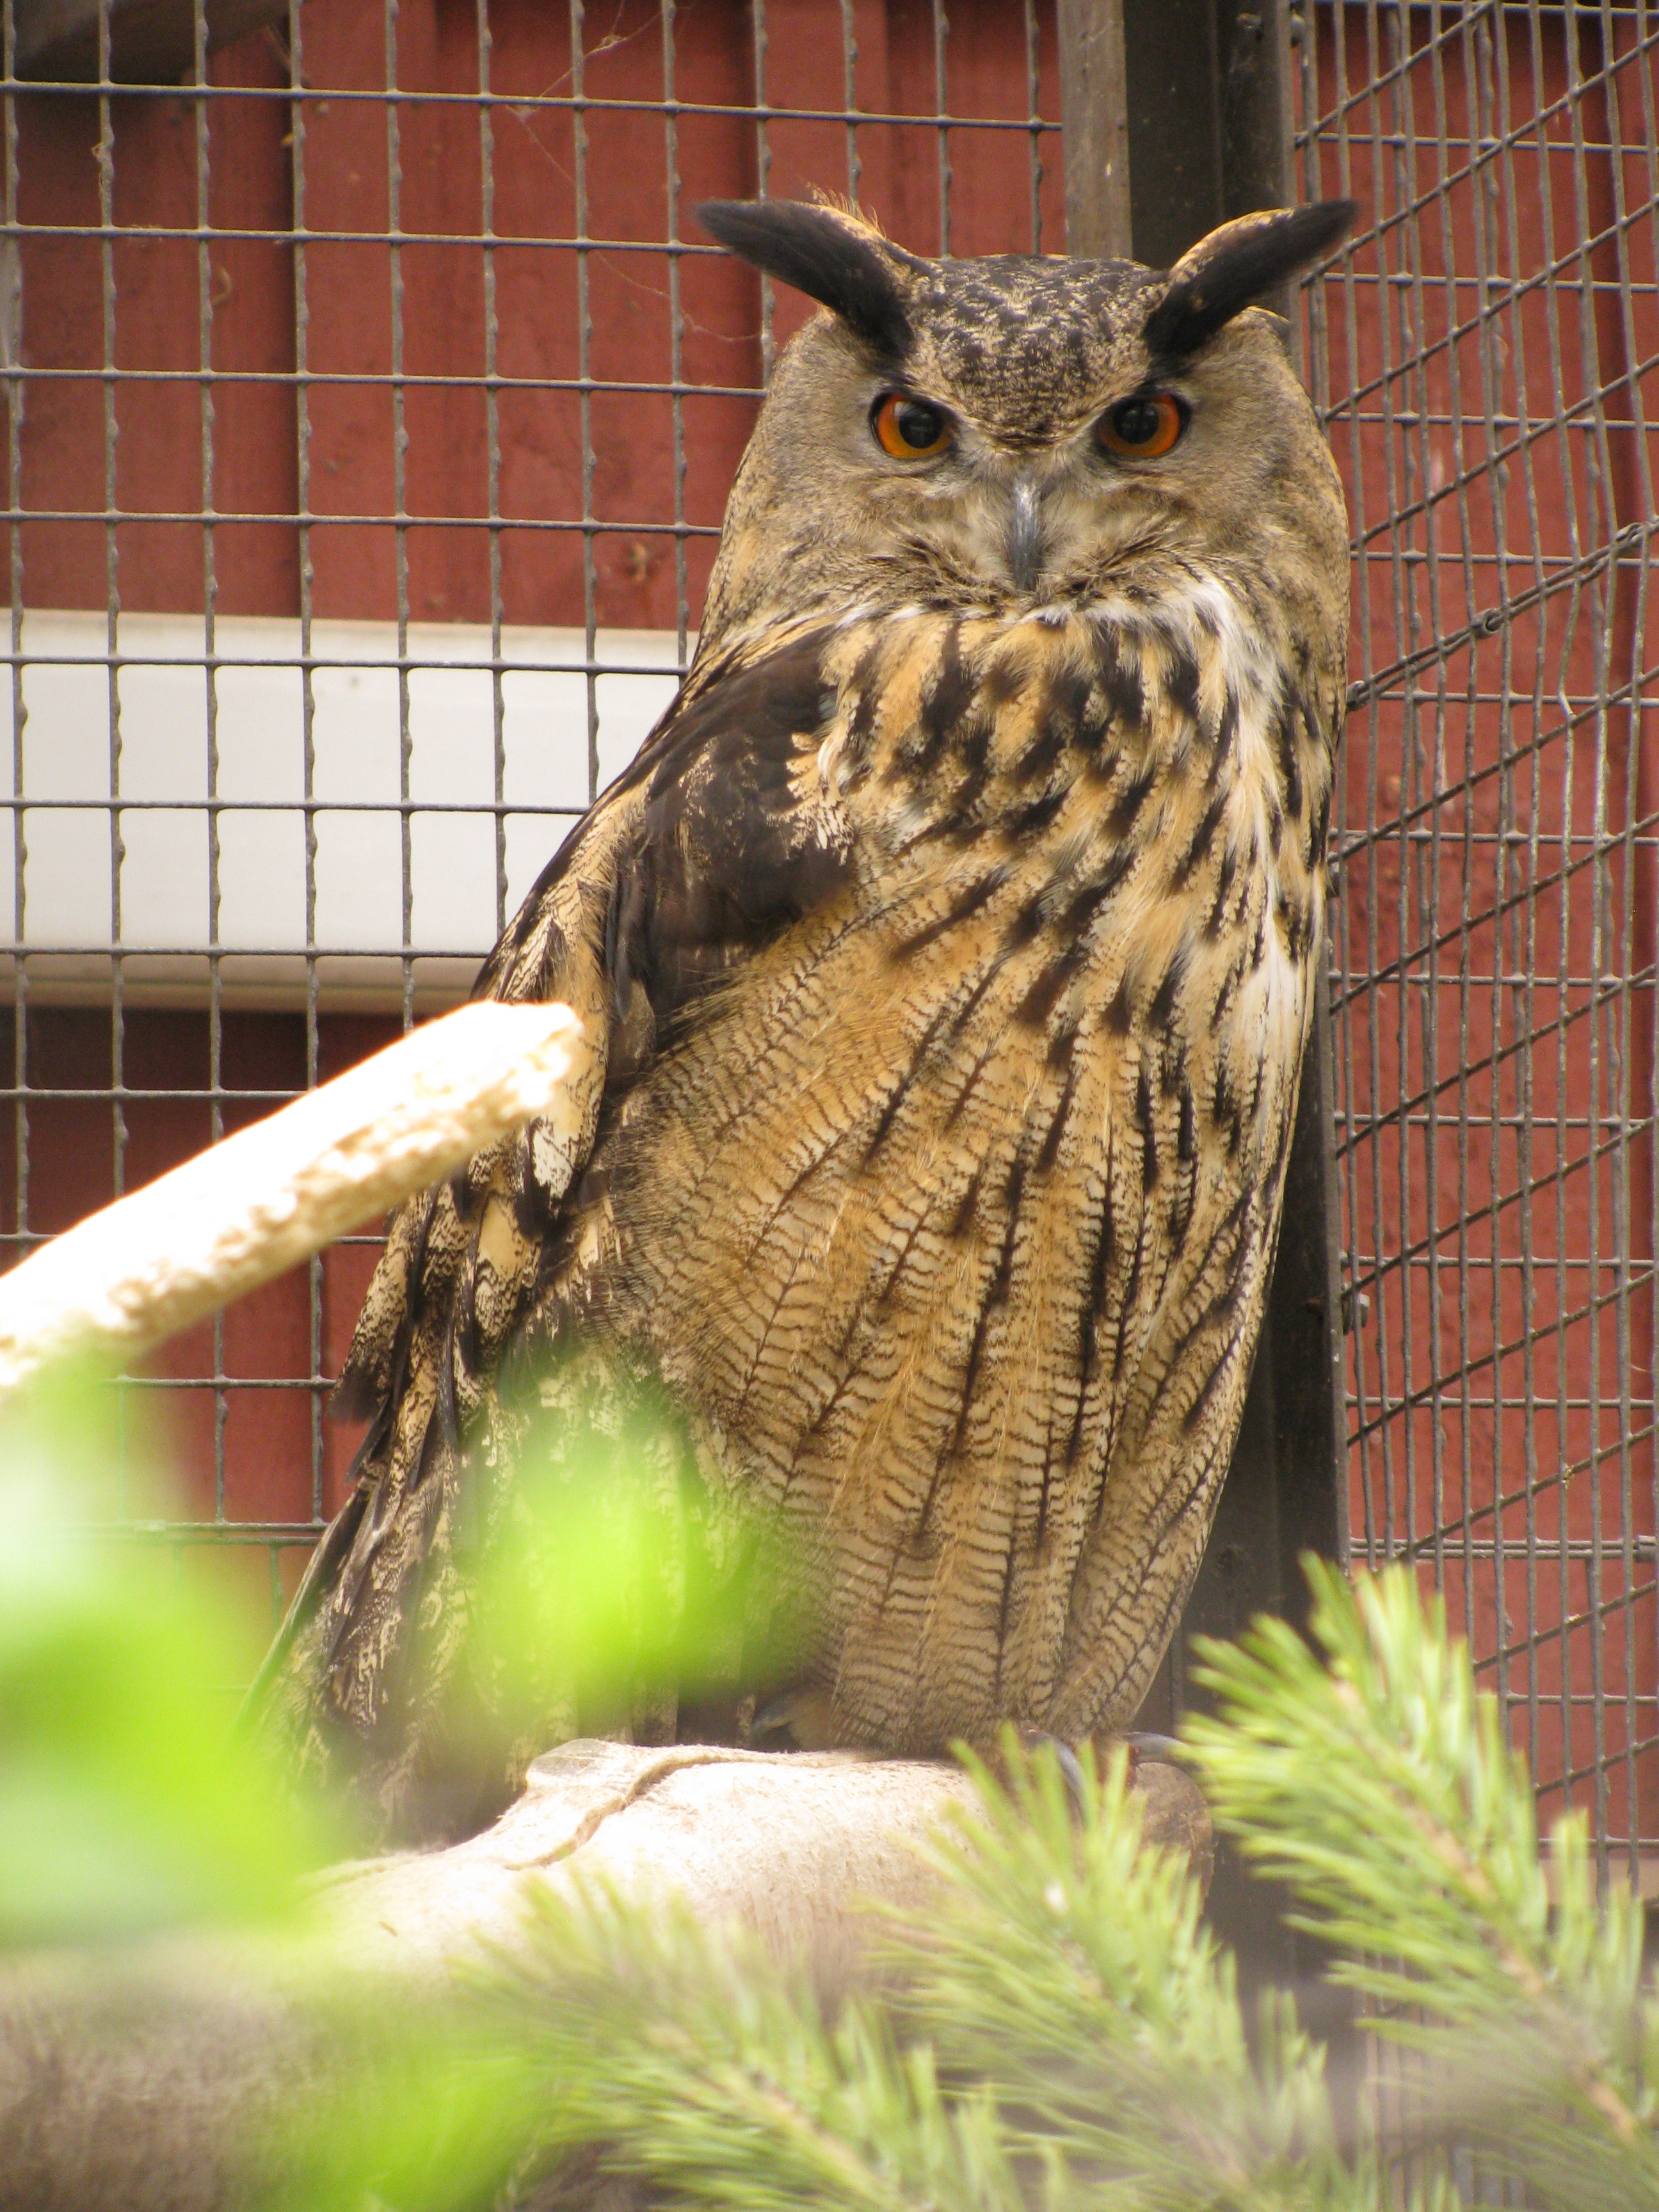
nature, branch, bird, wing, animal, wildlife, beak, owl, fauna, bird of prey, look, vertebrate, falcon, finnish, eagle owl, bubo bubo, perching bird, birds treated, injured bird, bird garden